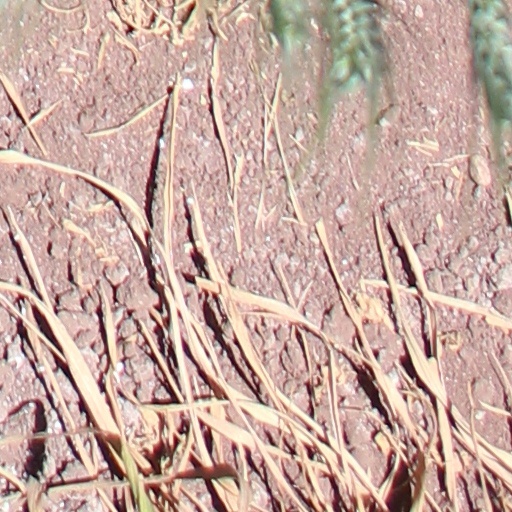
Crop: wheat